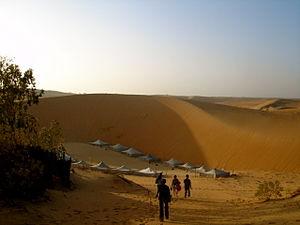
Le désert de Lompoul est une petite zone désertique située dans le nord-ouest du Sénégal, à mi-chemin entre Dakar et Saint-Louis.